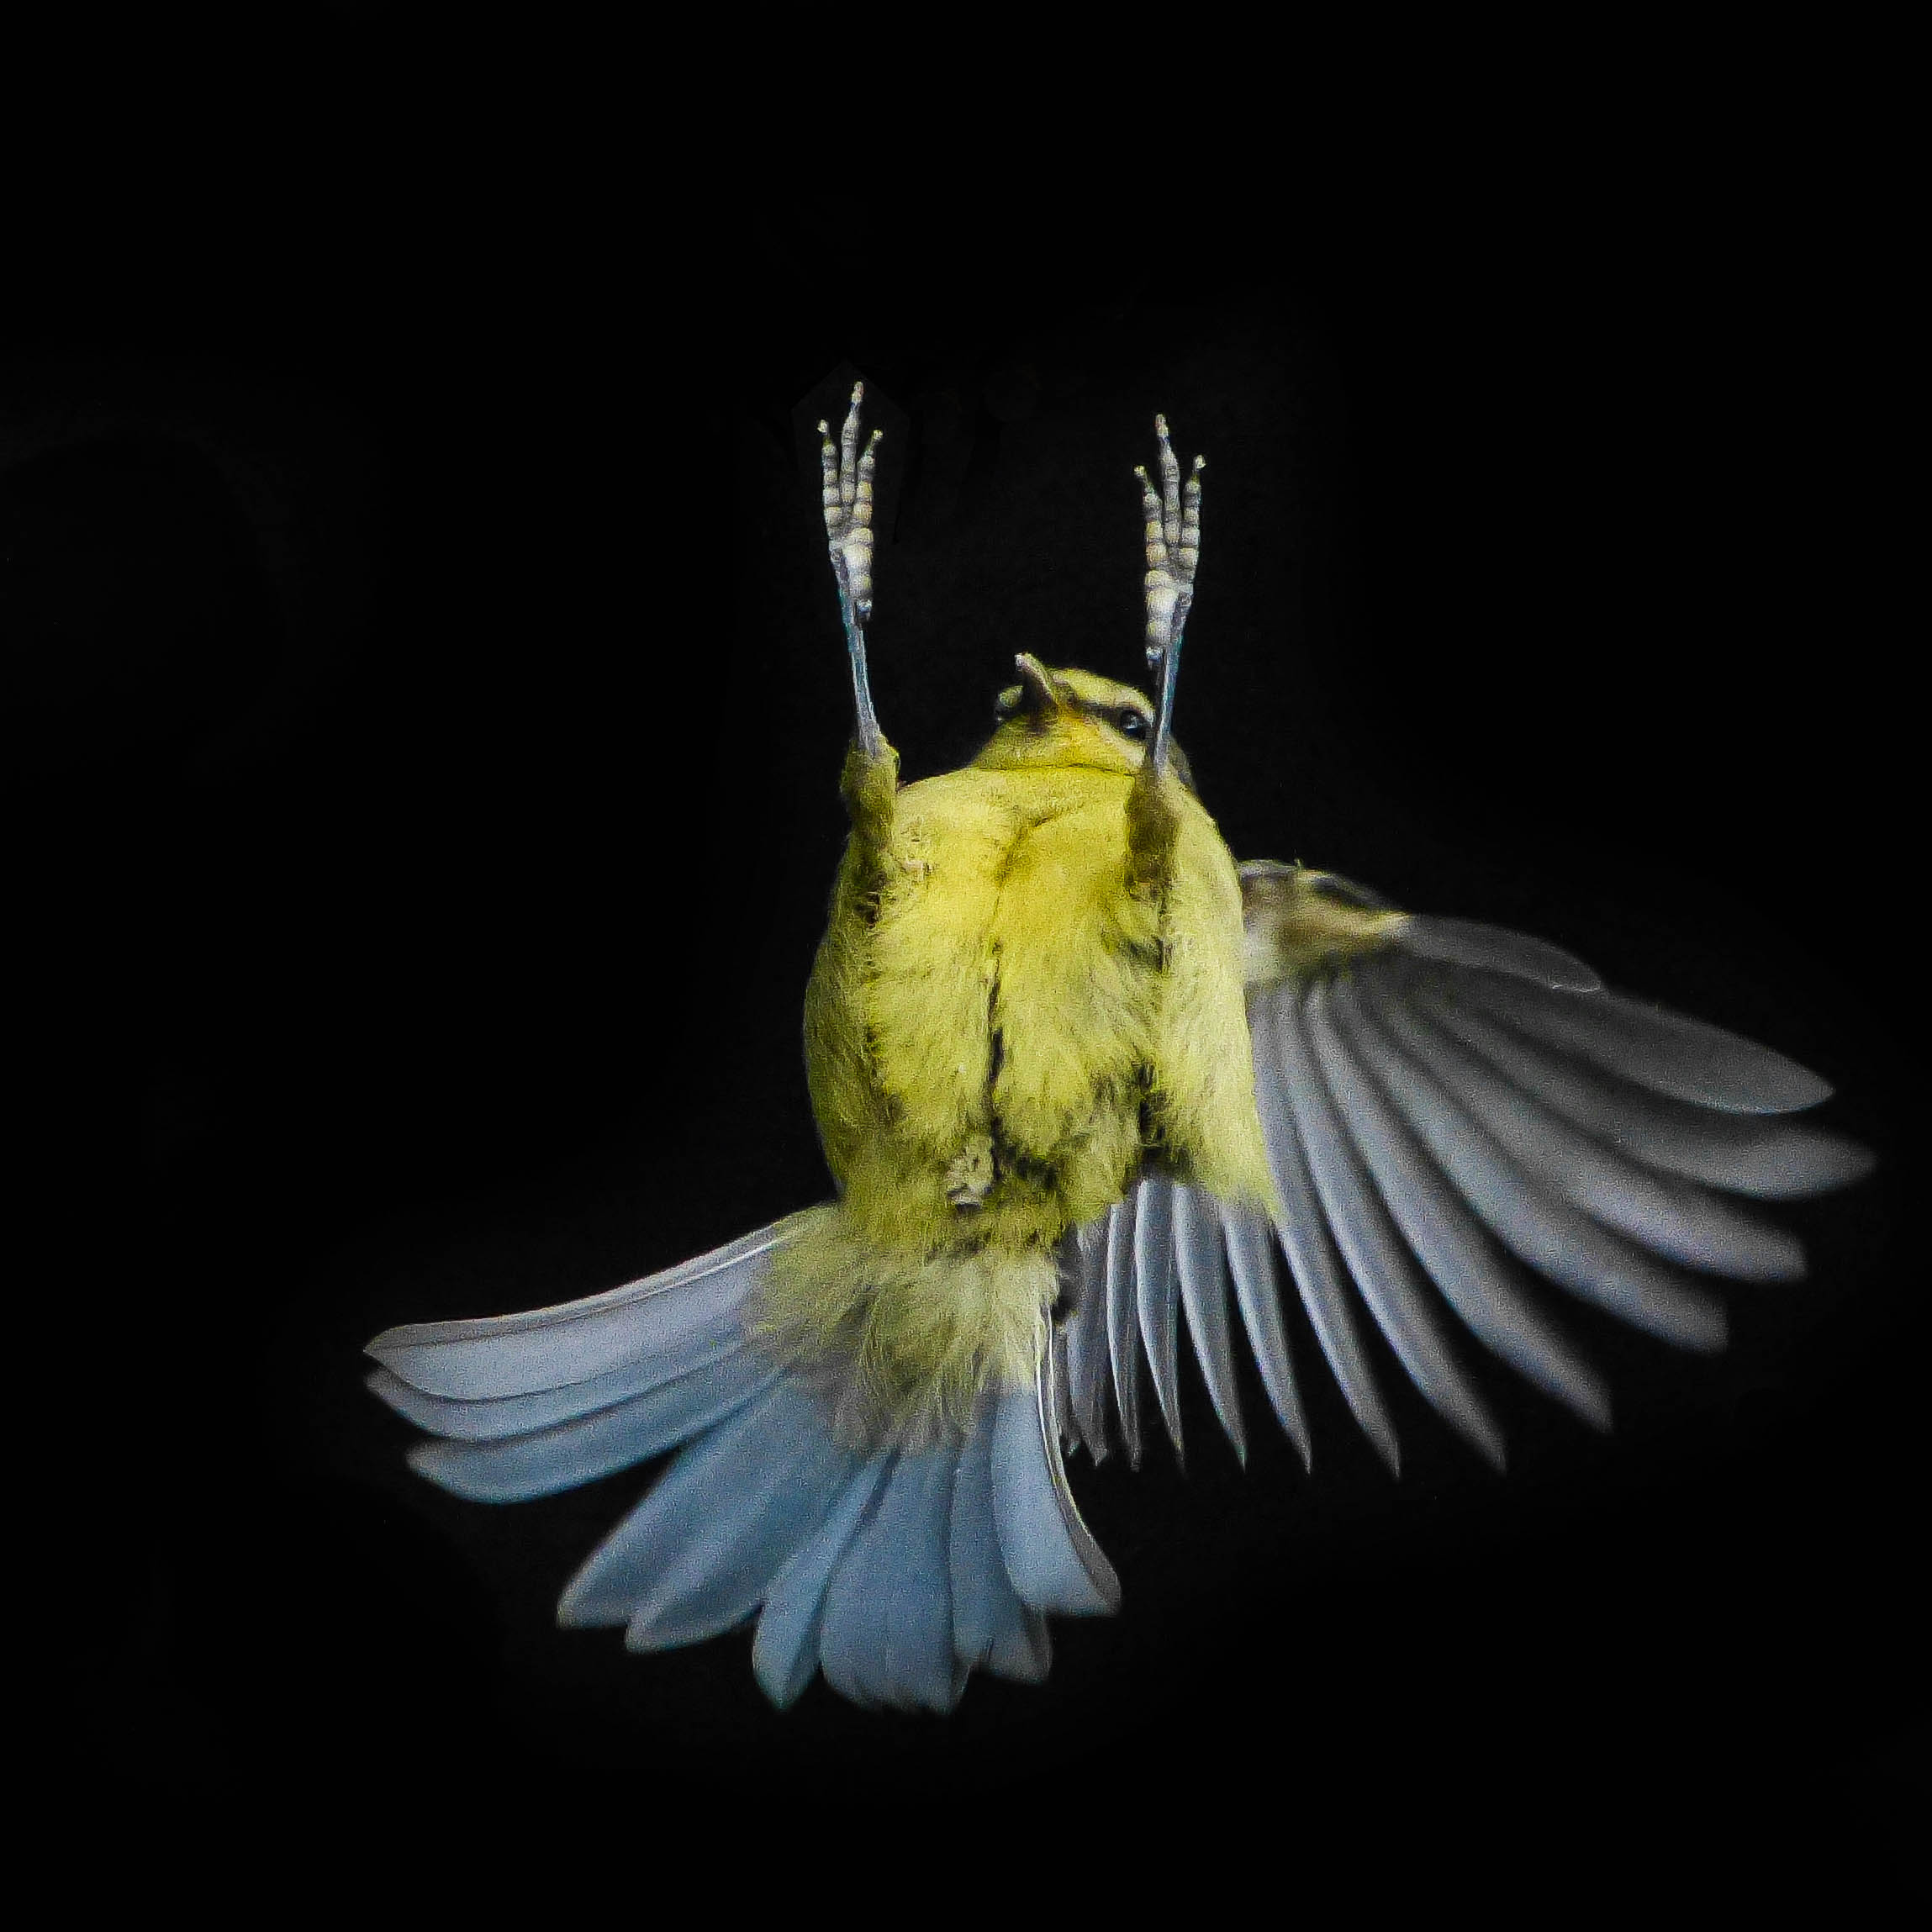
bird, wing, flower, beak, paradise, flight, yellow, fauna, birds, lost, vertebrate, finch, inflight, blackintheback, paradiselost, macro photography, perching bird